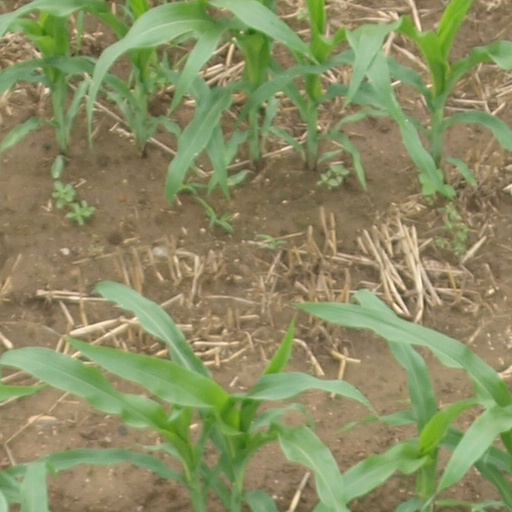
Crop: maize; corn